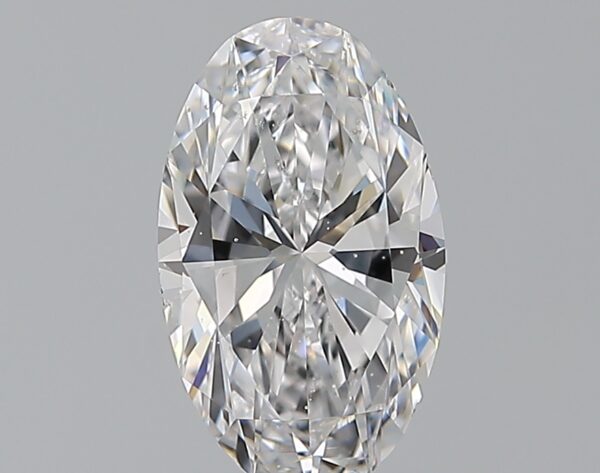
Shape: oval
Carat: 1.7
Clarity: SI1
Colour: D
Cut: VG
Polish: EX
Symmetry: VG
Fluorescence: N
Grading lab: GIA
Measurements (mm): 10.33 x 6.2 x 4.05